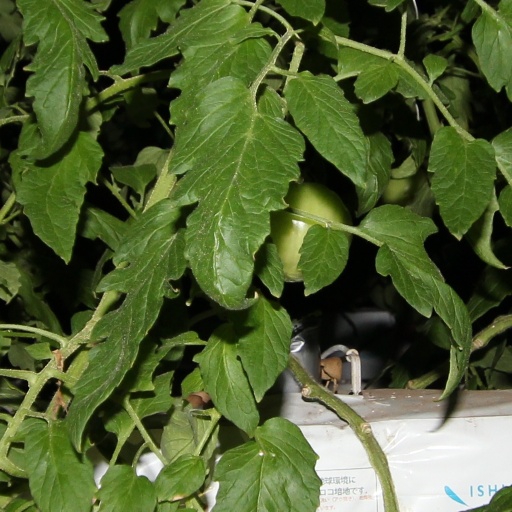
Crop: tomato